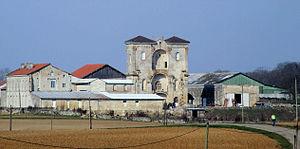
Stainville - Abbaye des Prémntrés de Jovilliers - Une abbaye au milieu des champs
Stainville est une commune française située dans le département de la Meuse, en région Grand Est.